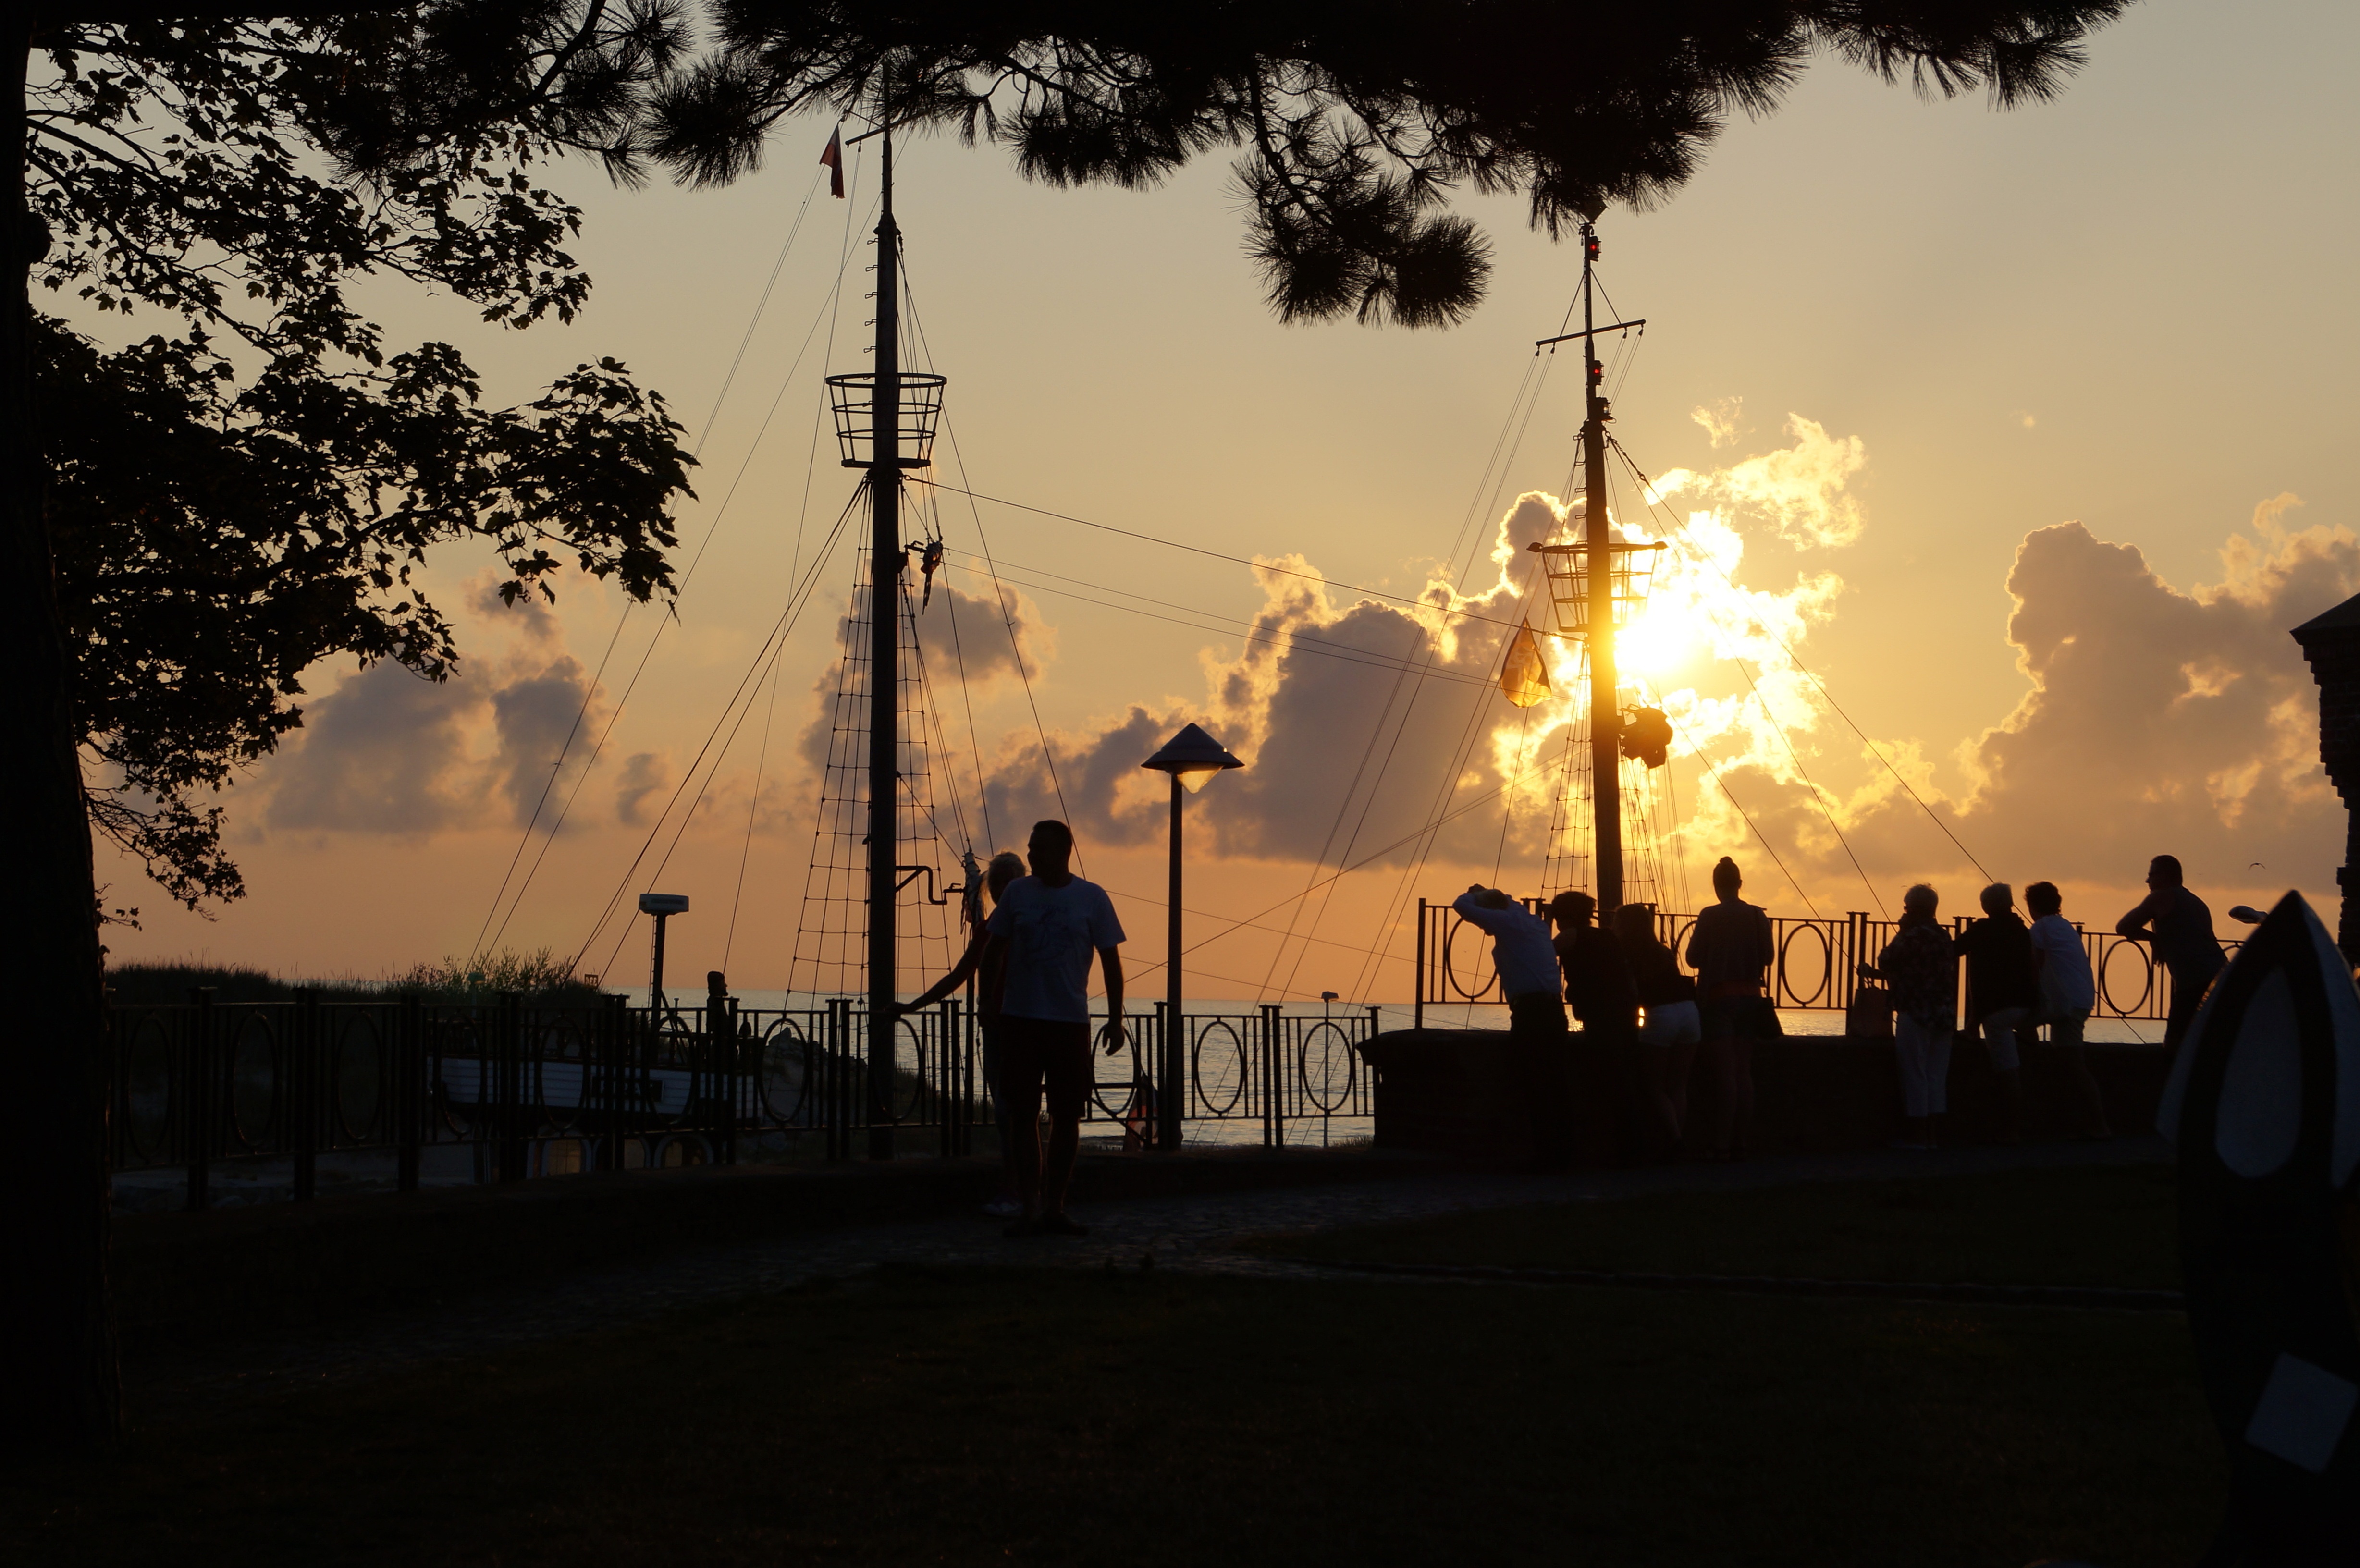
landscape, tree, silhouette, light, sun, sunset, night, sunlight, morning, dawn, summer, dusk, evening, human, darkness, street light, port, lighting, poland, abendstimmung, atmospheric, evening sky, back light, personal, ko obrzeg